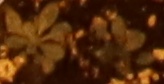
Label: Horseweed